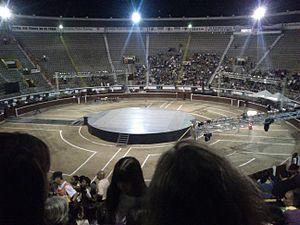
Les arènes de Cañaveralejo sont des arènes situées dans la ville de Cali, en Colombie.